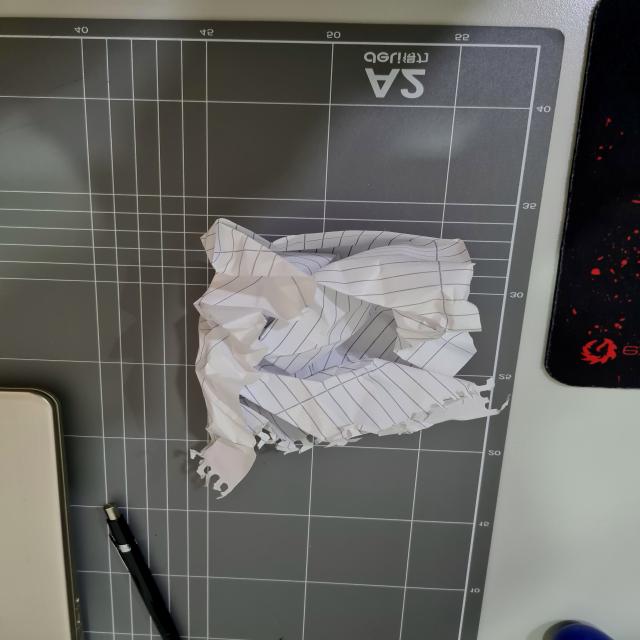
Label: tissues